List of cycle routes in London

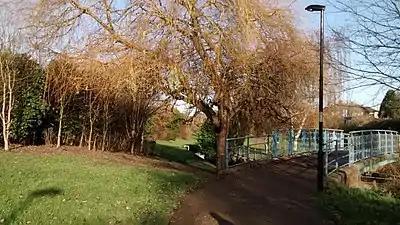
The Waterlink Way, a traffic-free cycle route in Lewisham, is also part of the National Cycle Network.

The London Cycle Network Plus (LCN+) aimed to provide a 900 kilometre network of cycle routes throughout Greater London. It was funded by Transport for London and managed by the LCN+ Project Team at the London Borough of Camden. It was launched in 2001, replacing the earlier London Cycle Network (LCN) project (which had begun rollout in 1981, originally planning 3000 miles of signposted routes), and wound up in 2010.